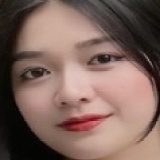
diễn viên Dương Svm (Hồng Xiêm)